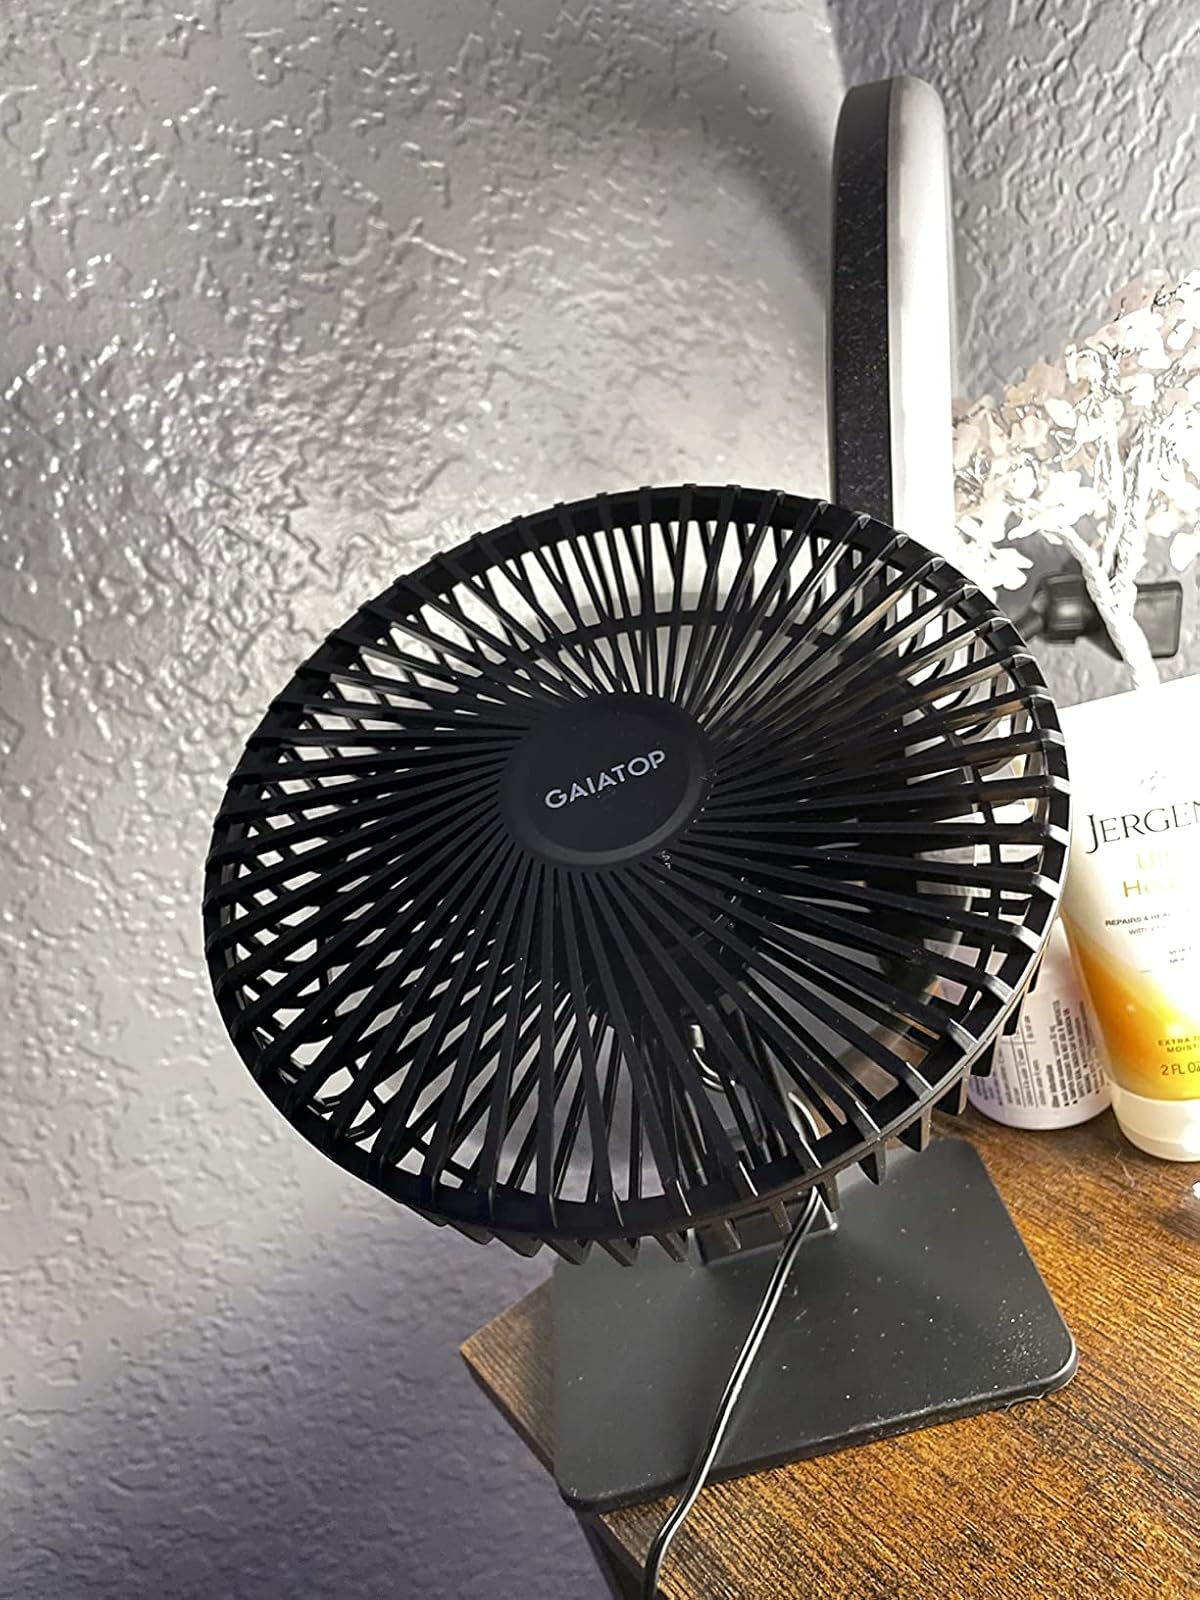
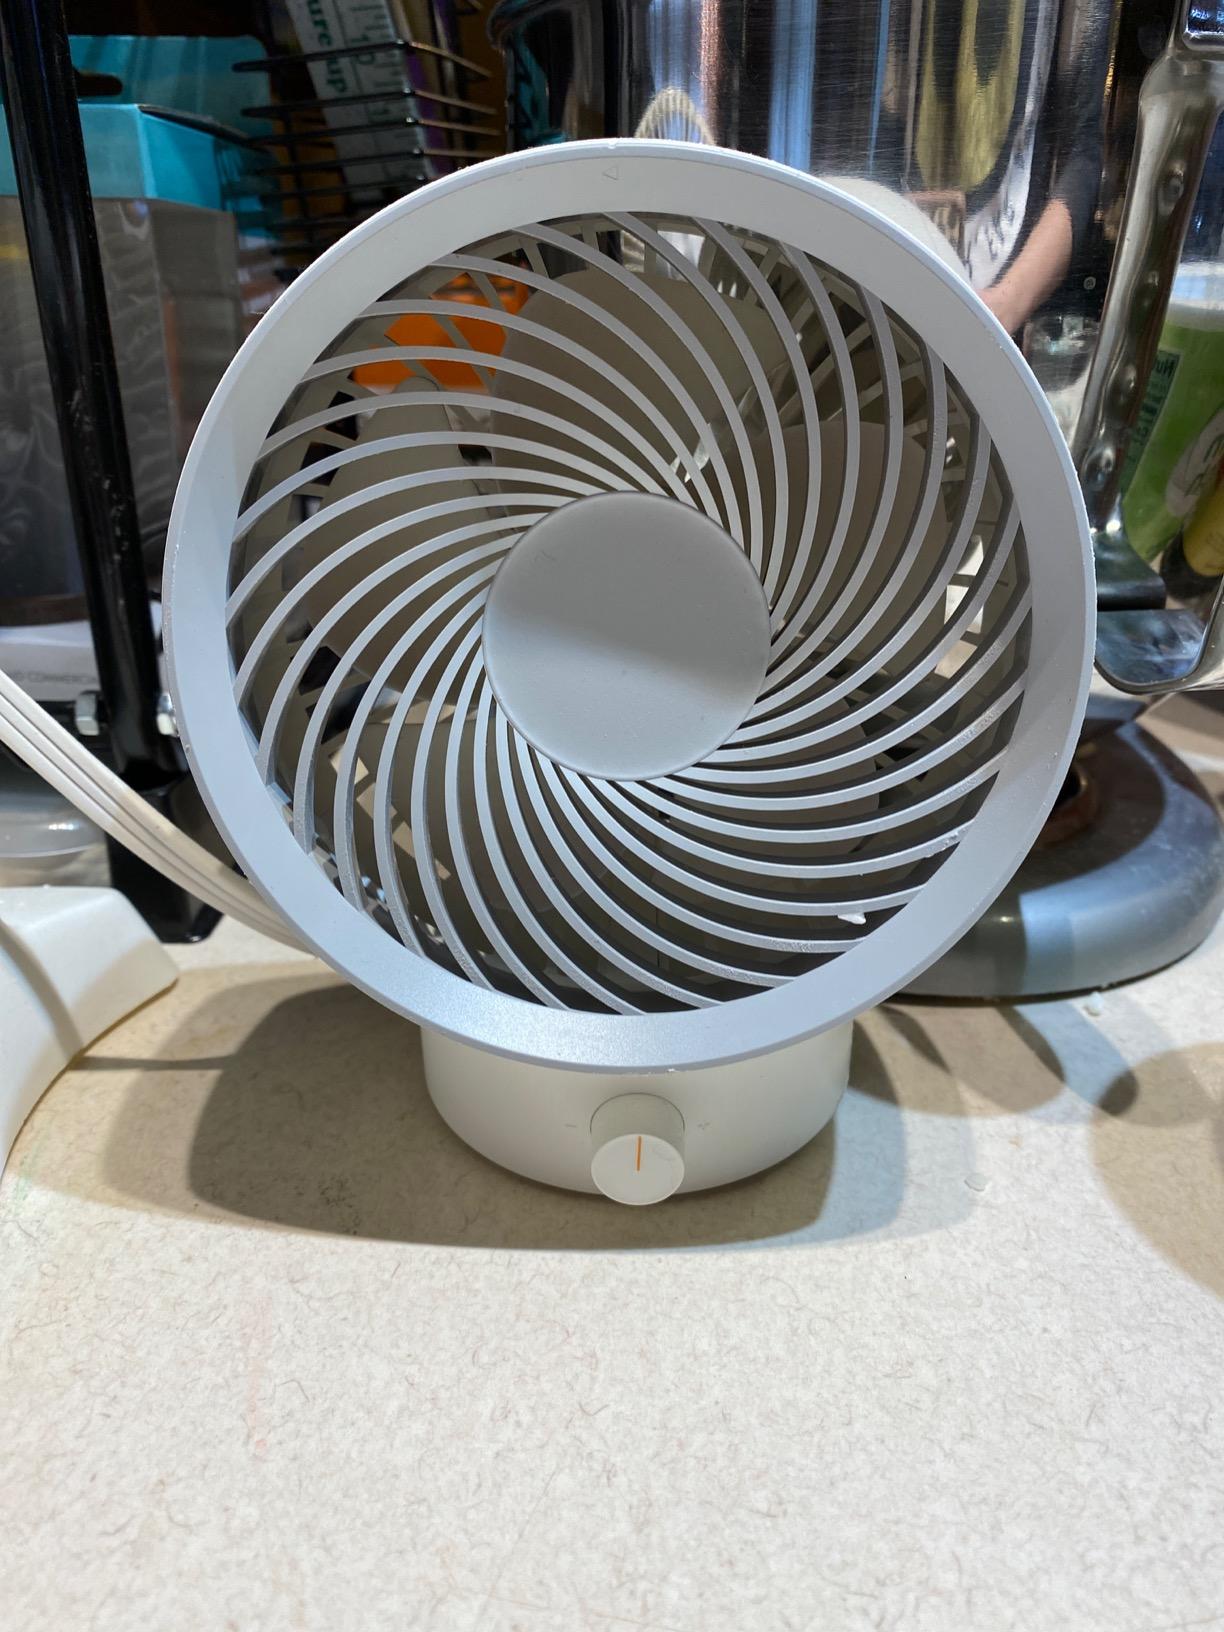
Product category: fan
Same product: no